Redditch Borough F.C.

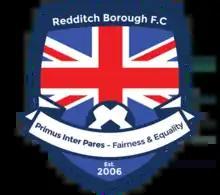

Redditch Borough F.C. is an English semi professional football club based in Redditch, Worcestershire.